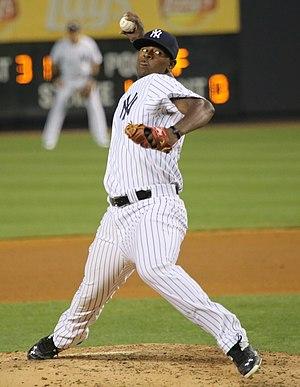
Luis Severino est un lanceur droitier des Yankees de New York de la Ligue majeure de baseball.